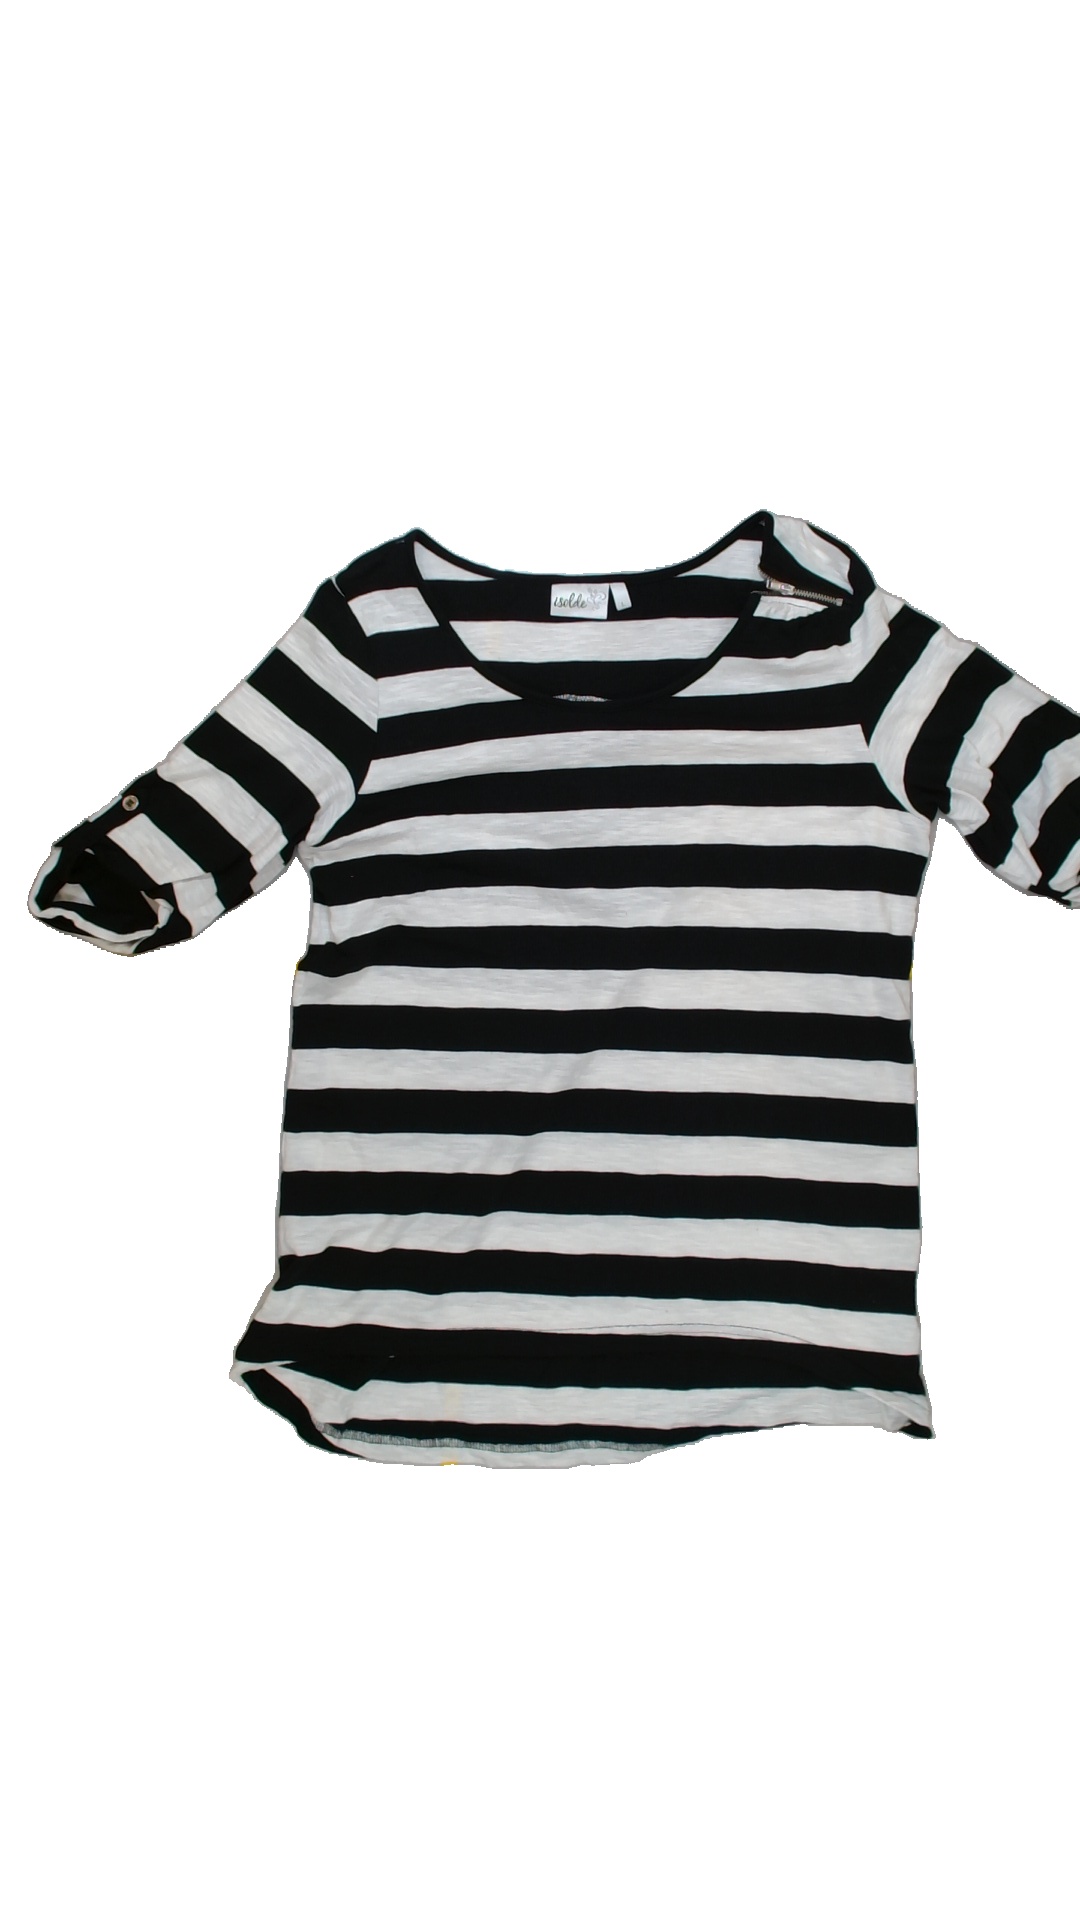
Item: Top (Ladies)
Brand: Isolde
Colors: White, Black
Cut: C-collar
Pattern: Striped
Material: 58% Poly 42% Cott
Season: All
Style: No trend
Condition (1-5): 4
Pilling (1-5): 4
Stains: No
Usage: Reuse
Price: <50